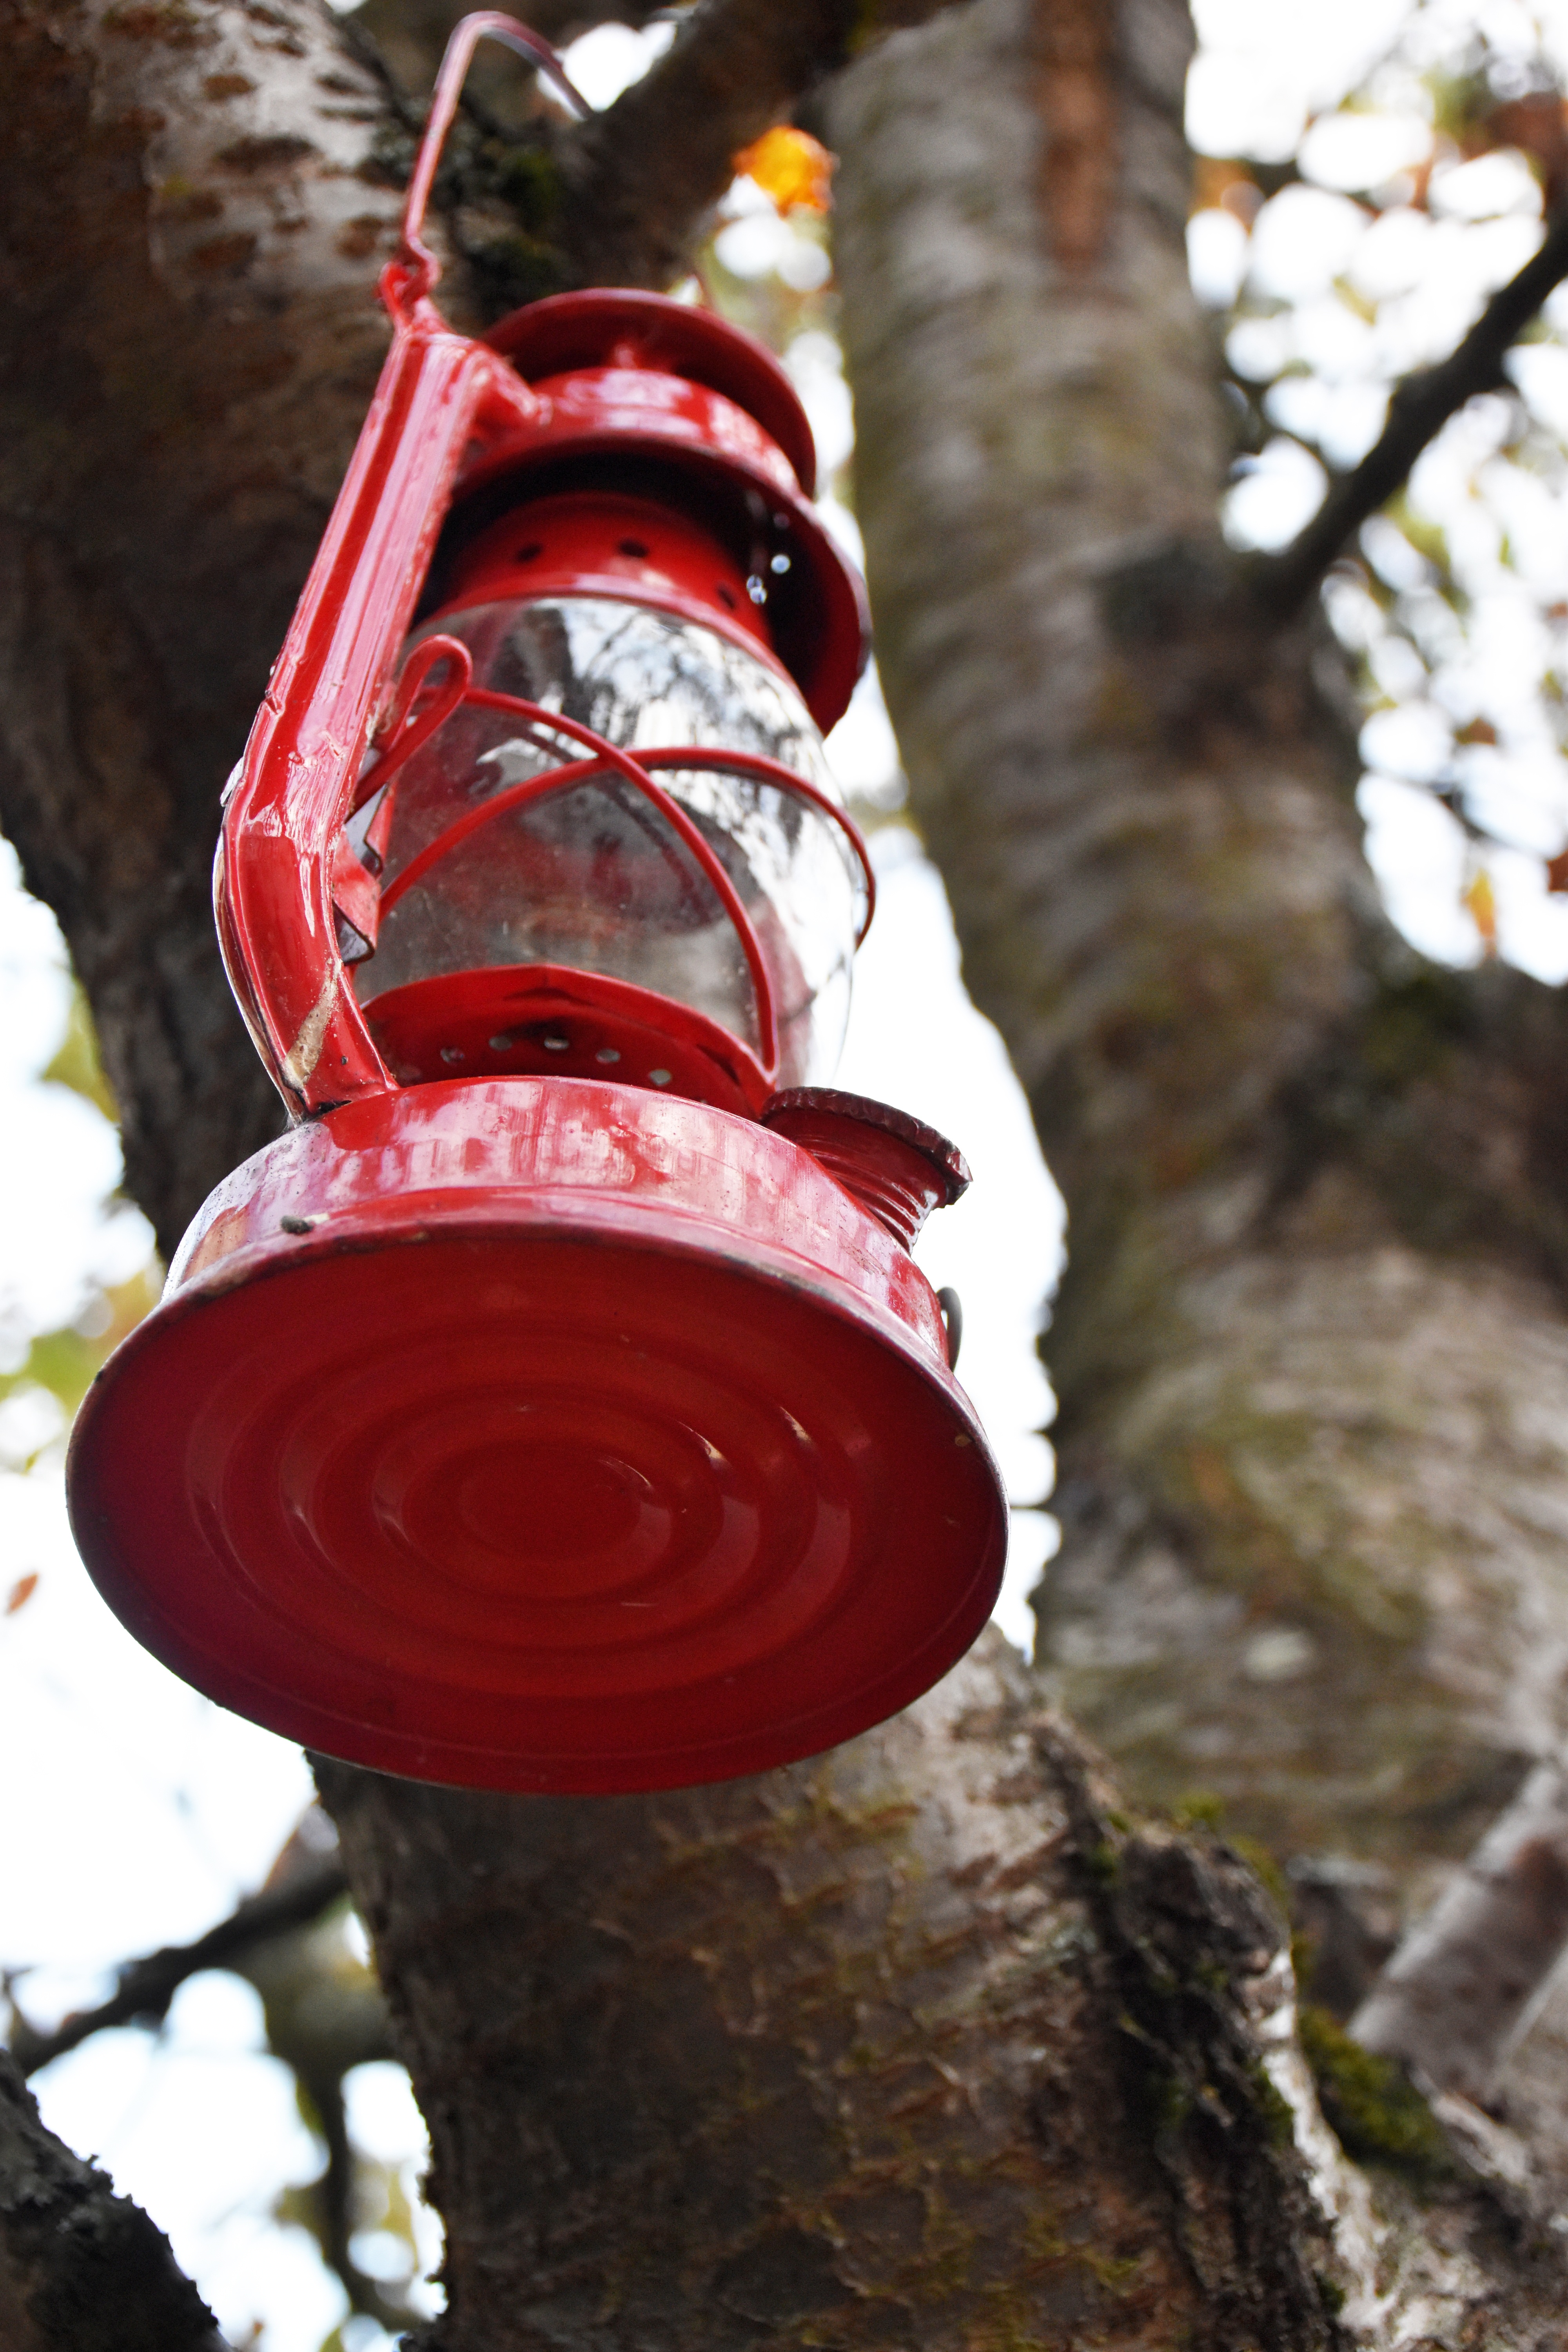
tree, plant, wood, flower, spring, red, color, fire, drink, lamp, garden, oil, enlighten